Galip Pasha

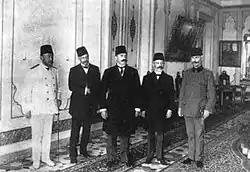
A delegation of four people, appointed by the Milli Majlis to notify Abdulhamid's decision and visited the palace on Tuesday afternoon, April 27, 1909: from left to right: Arif Hikmet Pasha, Emanuel Karasu Efendi (Carasso), Esad Pasha Toptani, Aram Efendi and Mr. Miralay Galip (Pasiner)

He came to Ankara in 1920 and joined the Turkish War of Independence. He was appointed as the Governor of Konya on January 12, 1921. Although he was appointed as the ambassador to Bukhara in 1922, he could not go to this duty after the occupation of Bukhara by Soviet Russia. After the Great Offensive, he was appointed to the Chief of War of the Temporary Supreme Officer Court, which was established in İzmir. After the war, he was awarded the Red Stripe of the Turkish Medal of Independence for his achievements by Atatürk. He served as the Chief of War of the Erkan Court of the Ministry of National Defense established in Istanbul and the Second President of the Military Appeal Court. He retired from the Turkish Armed Forces on October 3, 1931 at his own request.